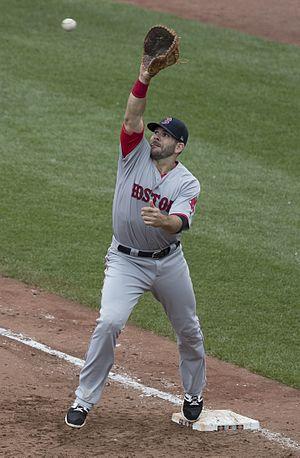
Mitchell Austin Moreland est un joueur de premier but des Red Sox de Boston de la Ligue majeure de baseball.